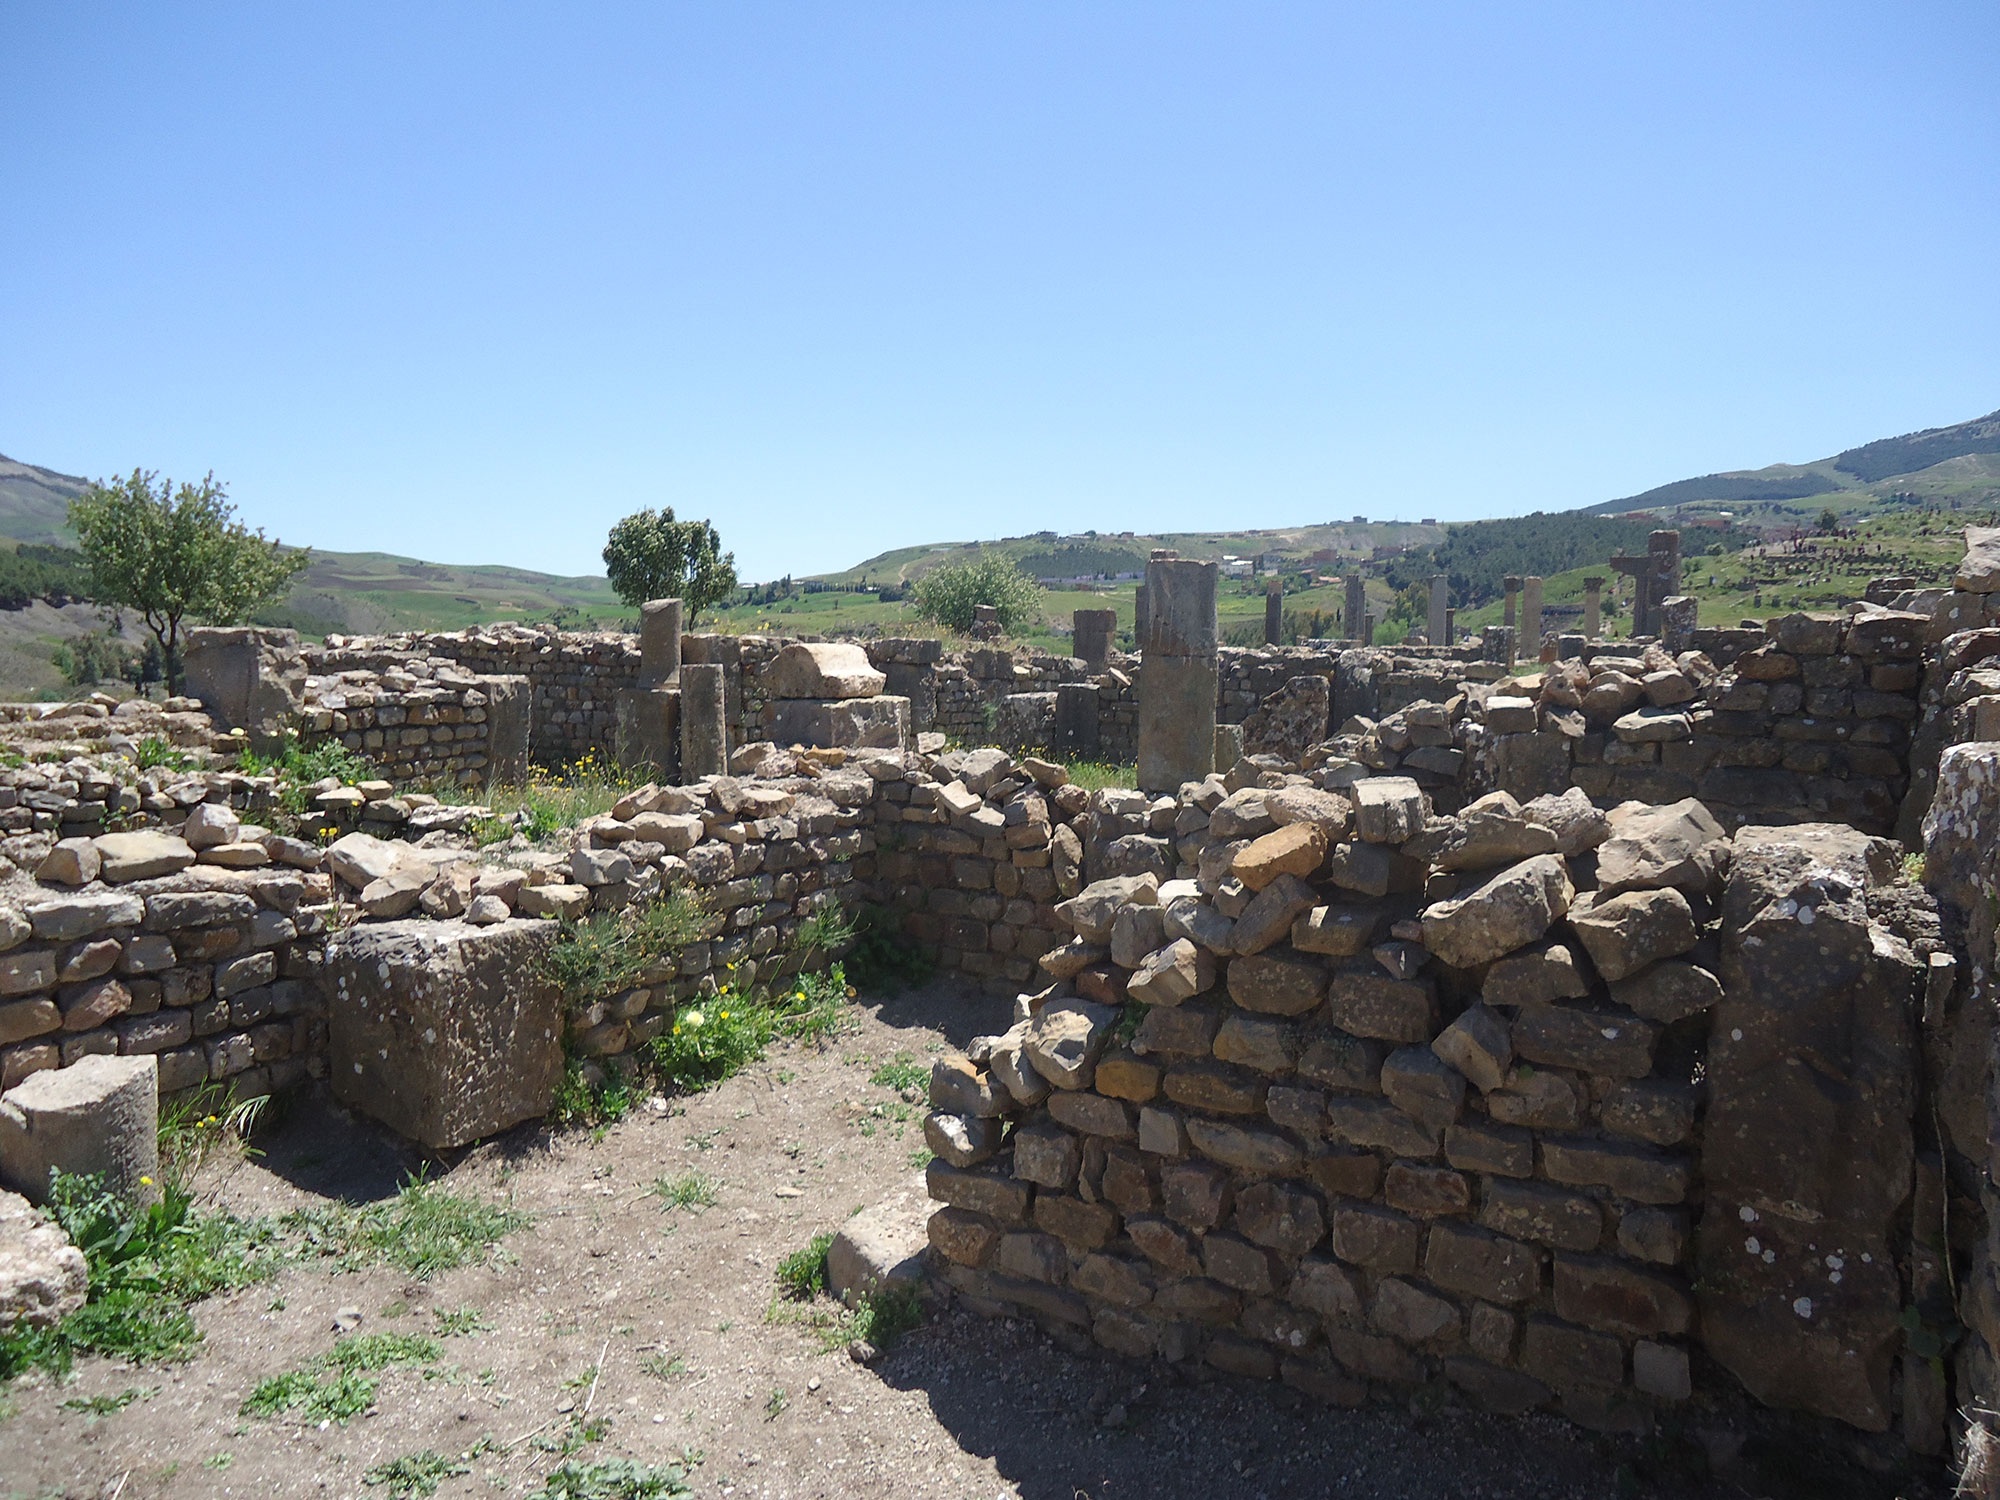
rock, old, wall, africa, stone wall, historic, fortification, ruin, ruins, boulder, roman, historical, past, algeria, archaeological site, pictorial, roman ruin, ancient history, djemila, caracalla